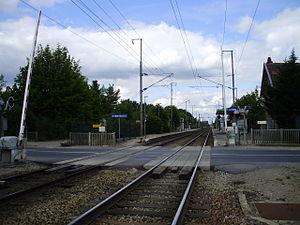
Gare du Plessis-Belleville, Oise, France
La ligne de La Plaine à Hirson et Anor (frontière) est une ligne ferroviaire française, à écartement standard, d'une longueur de 210 kilomètres, qui relie la Plaine Saint-Denis, au nord de Paris sur la ligne de Paris-Nord à Lille, au nord-est de la France et à la frontière belge. Elle est ouverte à partir de 1860 par la Compagnie des chemins de fer du Nord.
La ligne K du Transilien, plus souvent simplement dénommée ligne K, est une ligne de trains de banlieue qui dessert le nord-est de l'Île-de-France. Elle relie Paris-Nord à Crépy-en-Valois.